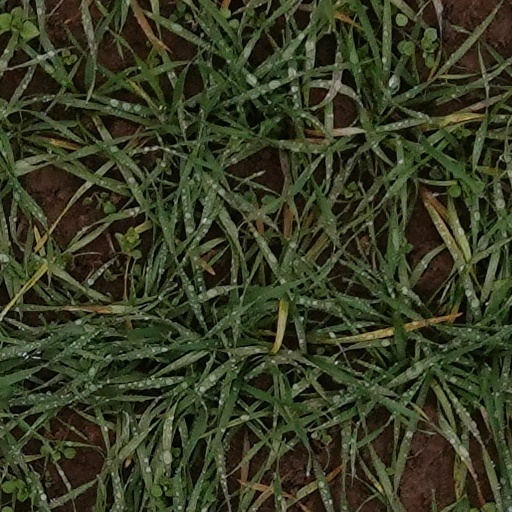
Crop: wheat